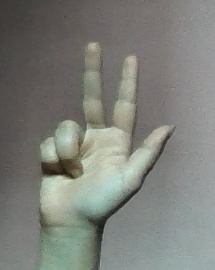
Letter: al